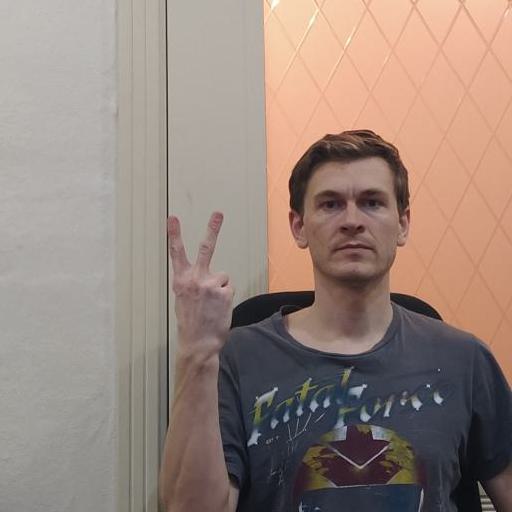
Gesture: peace_inverted